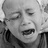
Emotion: sad